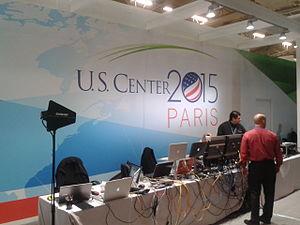
Pavillon des Etats-Unis à la COP 21
La Conférence de Paris de 2015 sur les changements climatiques a eu lieu du 30 novembre au 12 décembre 2015 au Bourget en France. Elle est à la fois la 21ᵉ conférence des parties à la Convention-cadre des Nations unies sur les changements climatiques et la 11ᵉ conférence des parties siégeant en tant que réunion des parties au protocole de Kyoto. Chaque année, les participants de cette conférence se réunissent pour décider des mesures à mettre en place, dans le but de limiter le réchauffement climatique.